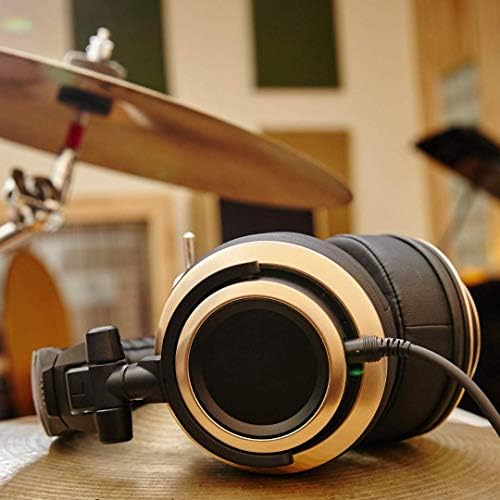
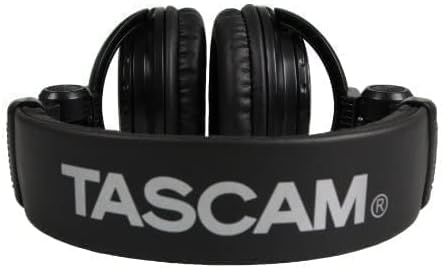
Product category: headphones
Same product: no